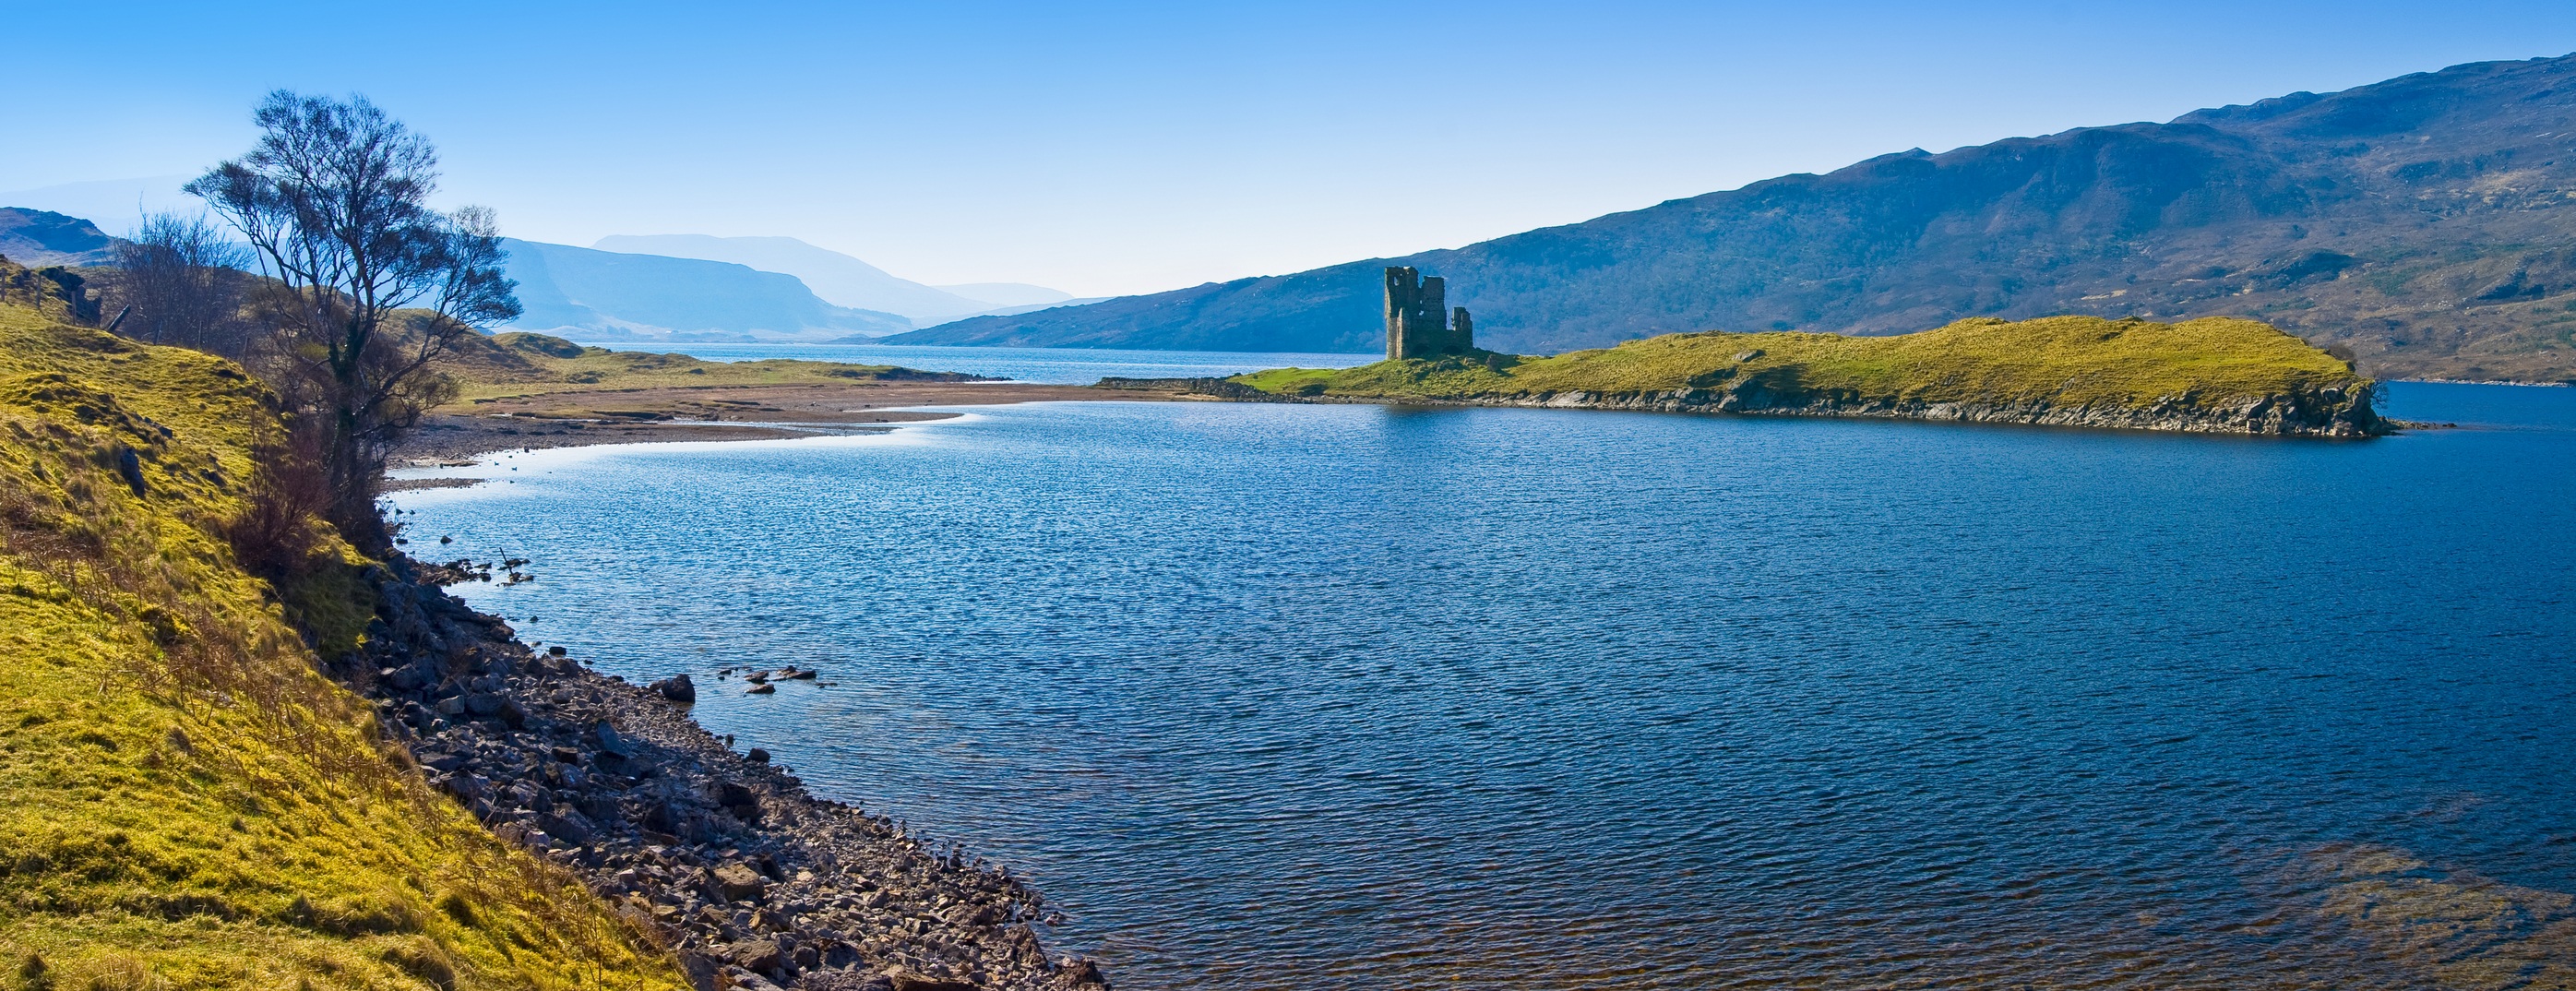
landscape, sea, coast, nature, wilderness, mountain, lake, mountain range, travel, remote, reflection, scenic, natural, fjord, reservoir, ridge, body of water, mountains, scene, scotland, scottish, fell, loch, crater lake, highlands, scottishhighlands, stunning, tarn, mountainous landforms